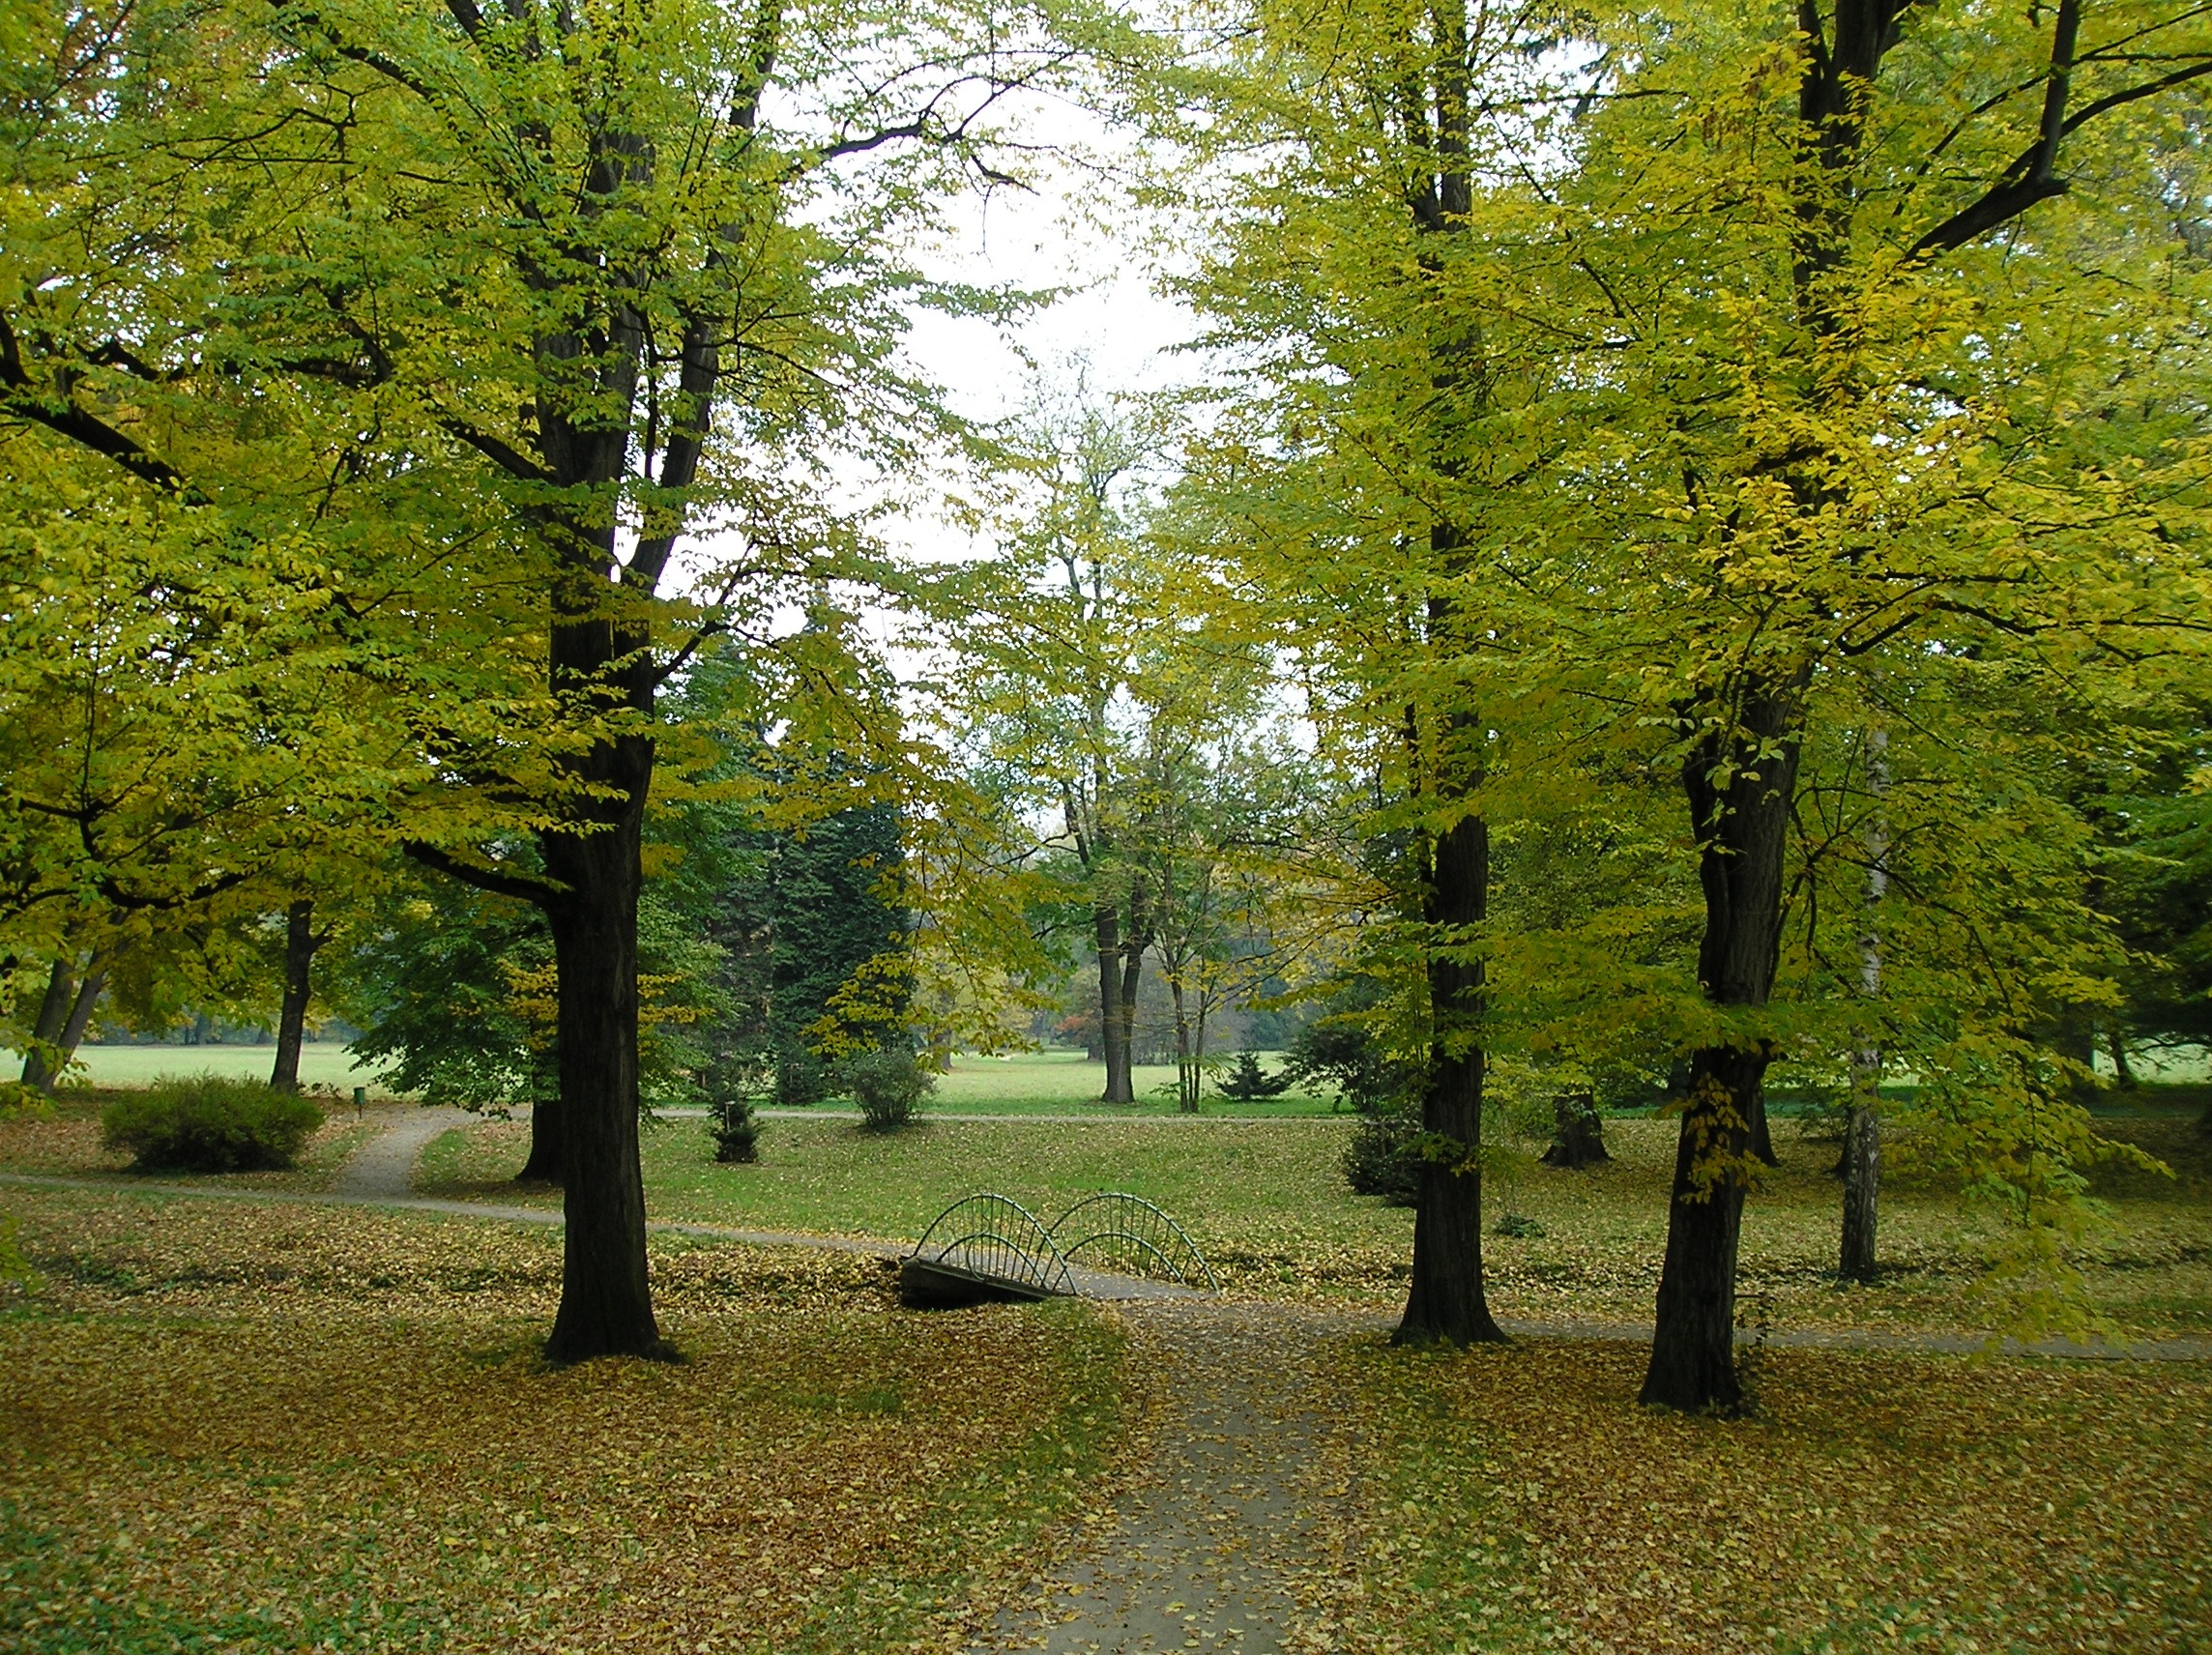
tree, nature, forest, plant, trail, meadow, sunlight, leaf, green, autumn, park, season, deciduous, grove, woodland, habitat, ecosystem, biome, woody plant, temperate broadleaf and mixed forest, temperate coniferous forest, land plant, krom, chateau garden